Gerhard Schwarz

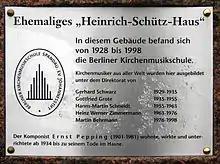
Commemorative plaque at "Janusz-Korczak-Haus", Schönwalder Allee 26, in Berlin-Hakenfelde

Born in Rusinowa (near Waldenburg), Silesia, Schwarz studied church, and school music, philosophy and musicology in Berlin. On 1 November 1932, he became a member of the NSDAP (member number 1.467.044). Schwarz founded the Spandauer Kirchenmusikschule and was organist at the new church in Berlin.